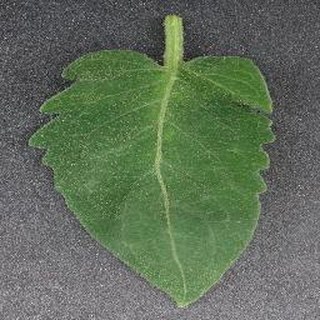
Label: healthy_tomato